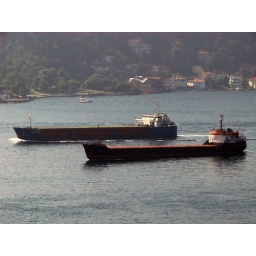
"A ship in port is safe, but that's not what ships are built for." Grace Hopper